Blériot XI

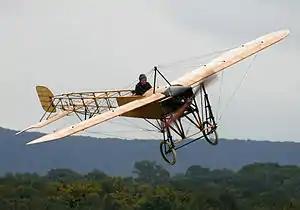
Thulin A (licence-built Blériot XI)

The Blériot XI is a French aircraft from the pioneer era of aviation. The first example was used by Louis Blériot to make the first flight across the English Channel in a heavier-than-air aircraft, on 25 July 1909. This is one of the most famous accomplishments of the pioneer era of aviation, and not only won Blériot a lasting place in history but also assured the future of his aircraft manufacturing business. The event caused a major reappraisal of the importance of aviation; the English newspaper "The Daily Express" led its story of the flight with the headline "Britain is no longer an Island."